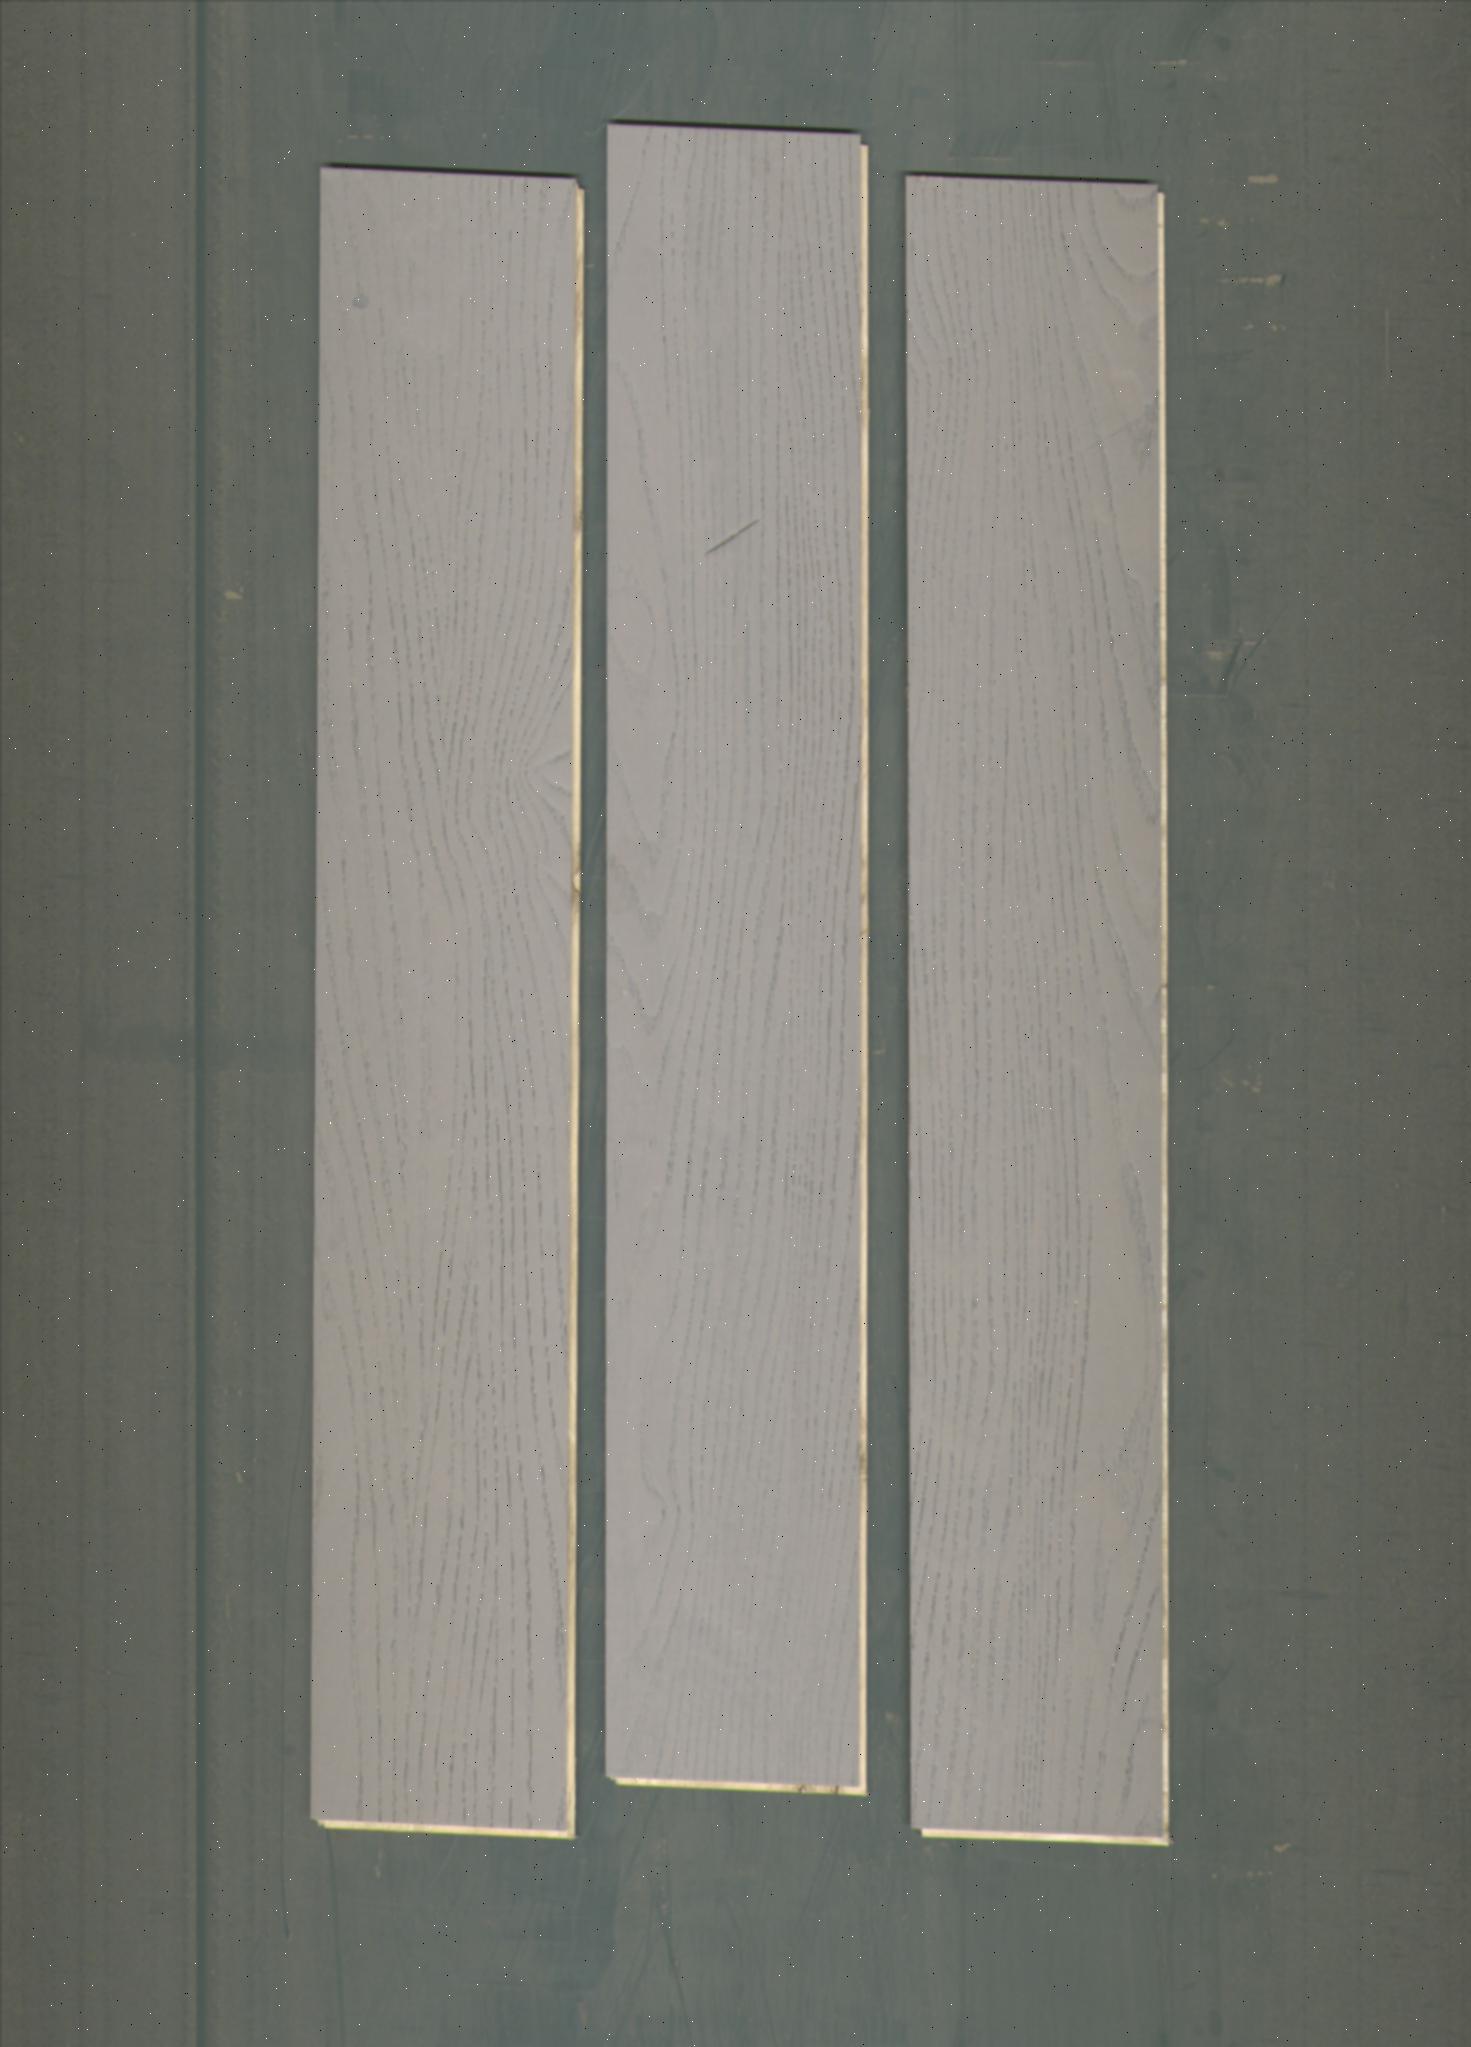
Label: mixers